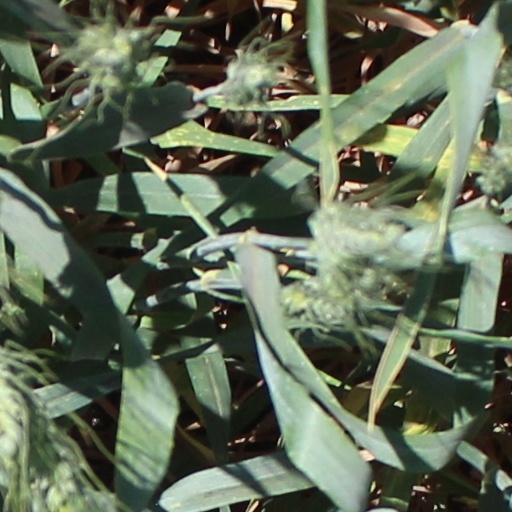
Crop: wheat